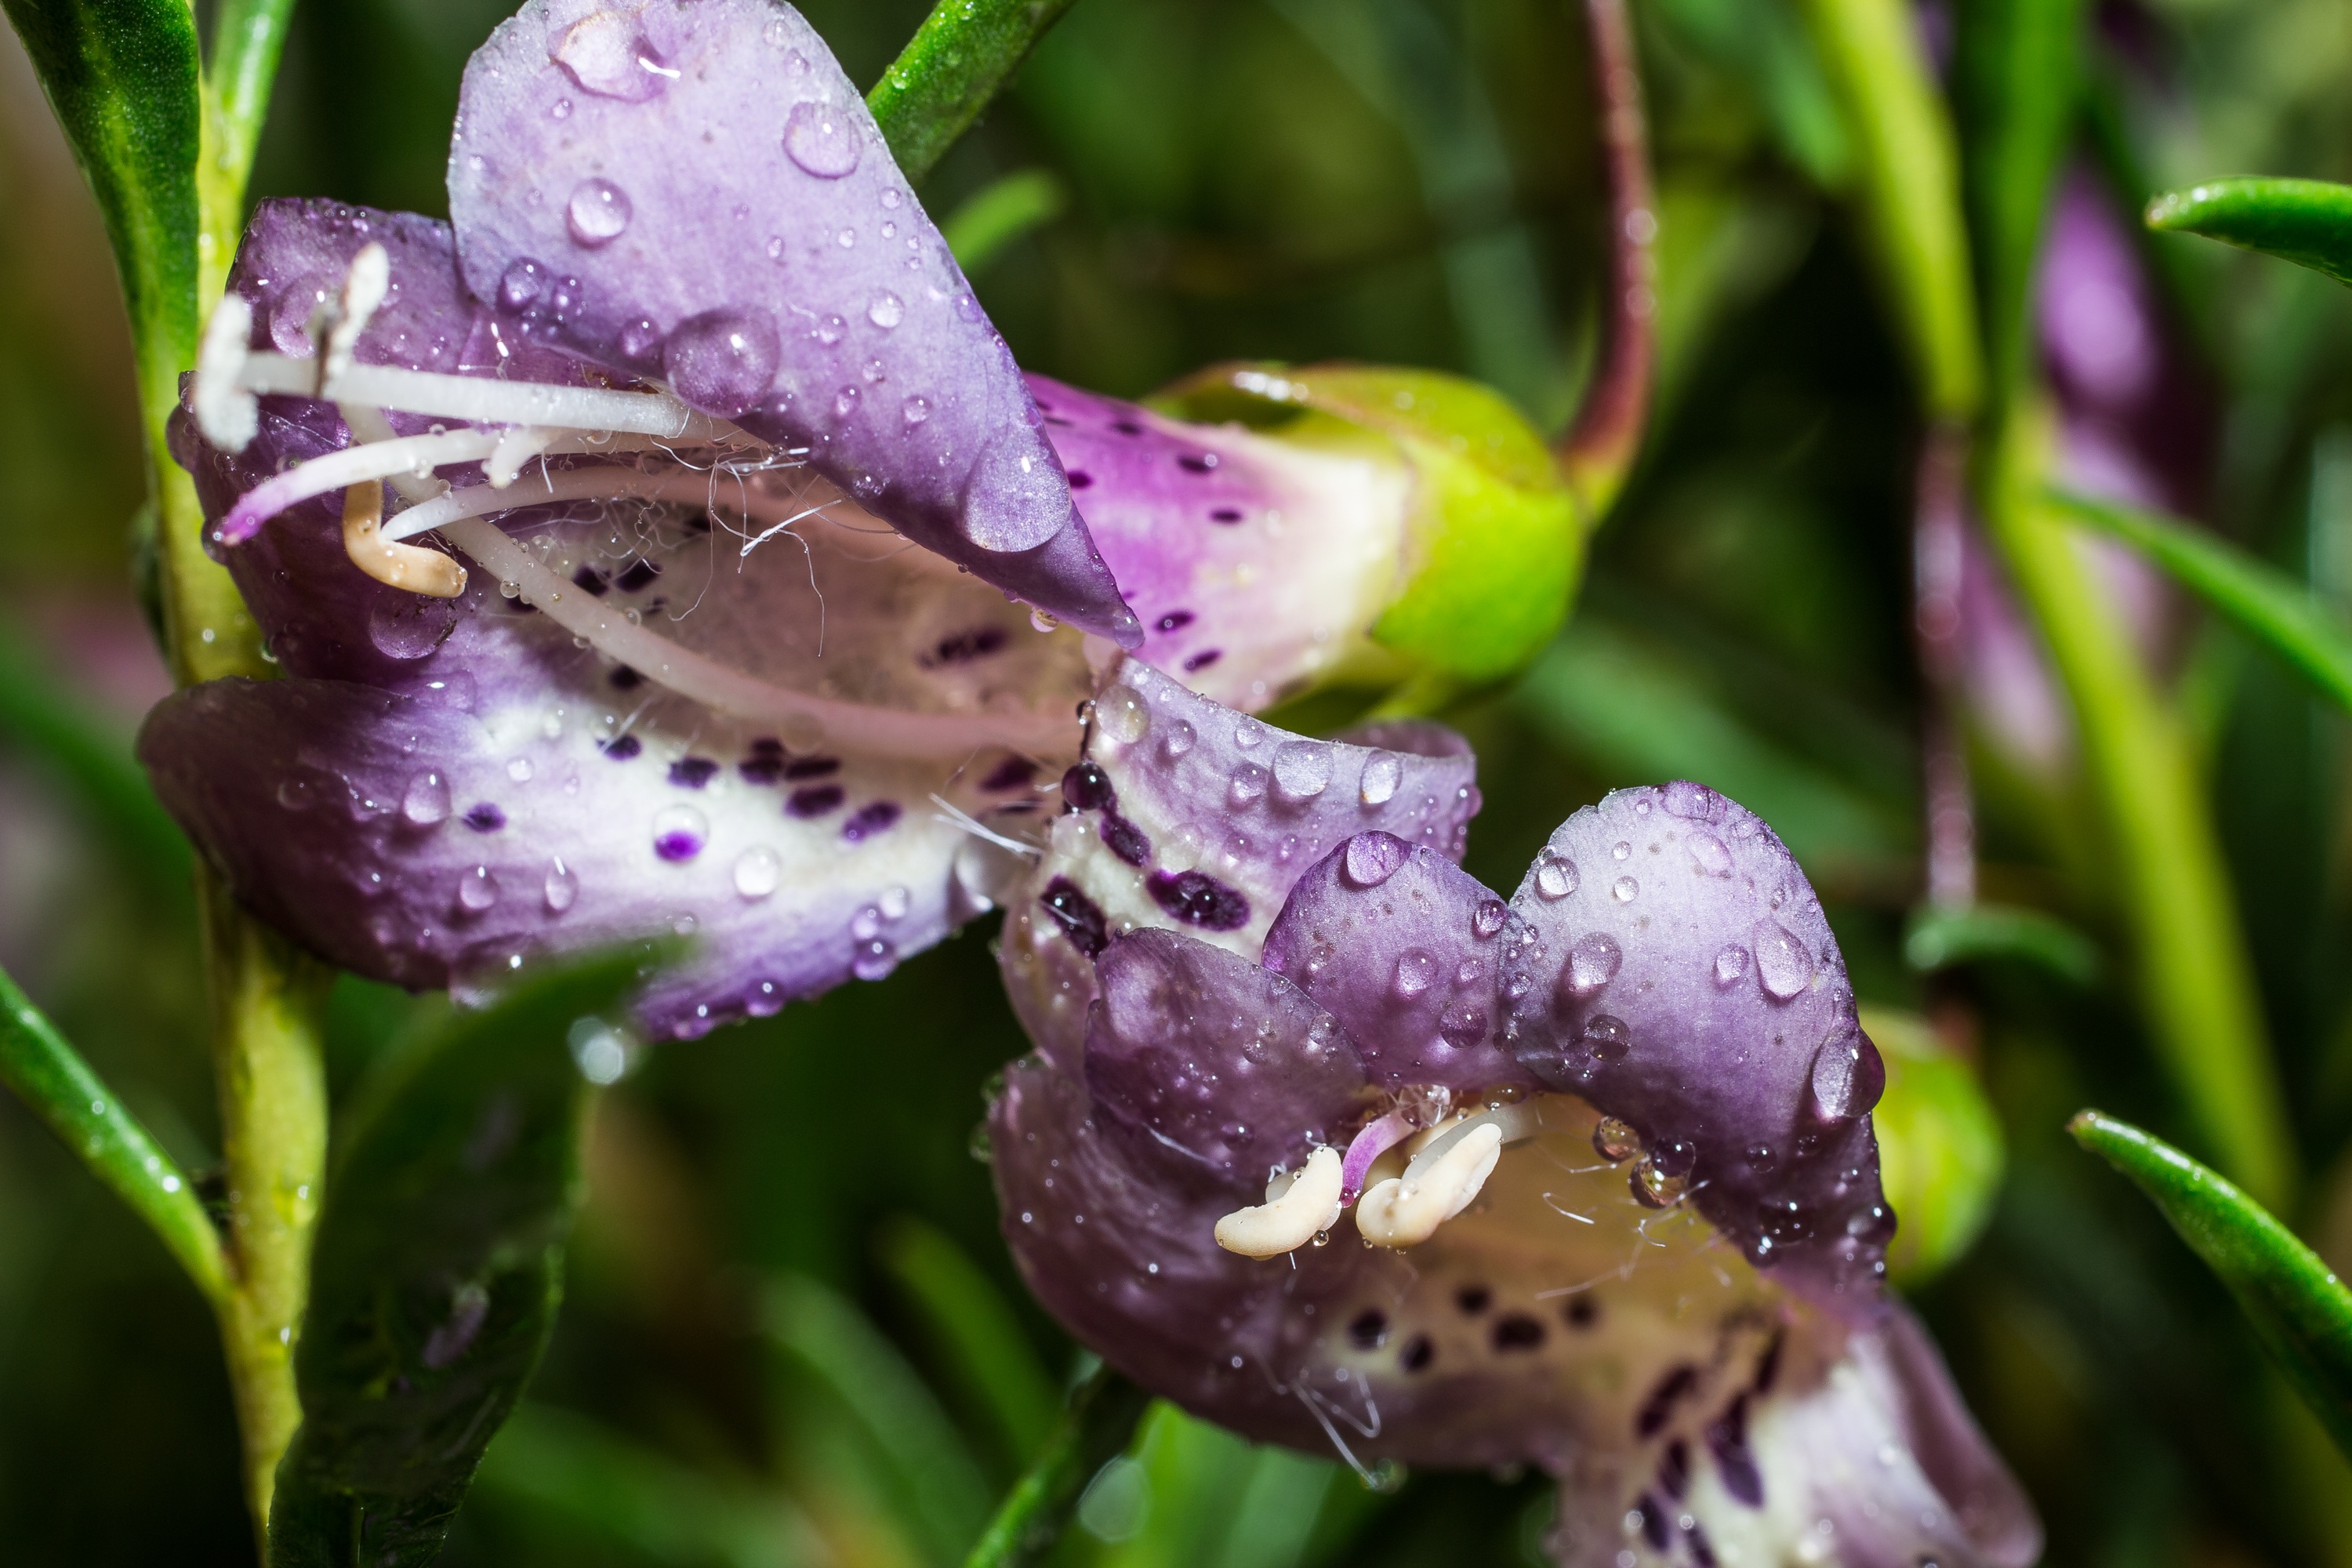
blossom, plant, photography, flower, bloom, bush, produce, macro, botany, close, flora, orchid, wildflower, close up, eye, violet, macro photography, flowering plant, small flower, eremophila maculata, emu bush, emustr ucher, land plant